Arnaldo Forlani

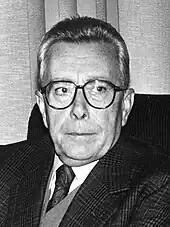
Forlani in 1992

Forlani, at the end of 1991, convened the National Programmatic Conference of the DC in Milan in which he warned that the First Republic was collapsing and identified possible, being the reform of the proportional electoral law that included a 'corrective majority' one of his main remedies. The following year, the Mani Pulite investigation began and, in the 5 April general election, the Christian Democracy 5 April lost 5 points.